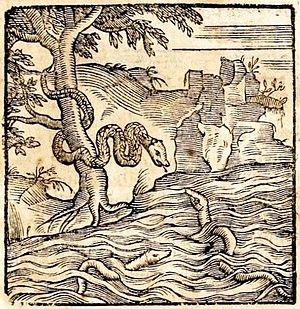
L'histoire de l'imprimerie s'échelonne sur des milliers d'années, depuis les premières formes d'impression jusqu'à nos jours. Cette histoire comprend les points marquants de l'évolution des formes d'impression, des coûts qui y sont reliés et de l'étendue de la diffusion des œuvres imprimées.
Par fables d’Ésope on désigne un ensemble de fables en prose attribuées à Ésope, esclave et écrivain grec qui a vécu vers la fin du VIIᵉ siècle av. J.-C. et le début du VIᵉ siècle av. J.-C.. Il était probablement originaire de la Phrygie.